The Jerusalem International Writers Festival

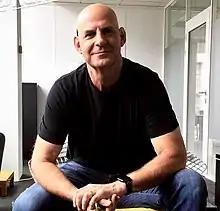
Harlan Coben

Featuring Writers: Yair Agmon (IL), Maya Arad (USA), Yiftach Ashkenazi (IL), Ehud Banai (IL), Amichai Chasson (IL), Harlan Coben (USA), Shifra Cornfeld (IL), Avni Doshi (USA/AE), Iris Eliya-Cohen (IL), Julia Fermentto Tzaisler (IL), Michal Govrin (IL), David Grossman (IL), Sheikha Haliva (IL), Yaniv Iczkovits (IL), Etgar Keret (IL), Lihi Lapid (IL), Noa Menhaim (IL), Dror Mishani (IL), Agi Mishol (IL), Marcel Moseri (IL), Emmanuel Moses (FR), Eshkol Nevo (IL), Goel Pinto (IL), Salman Rushdie (UK/USA), Jonathan Safran Foer (USA), Yonatan Sagiv (IL), Meir Shalev (IL), Zeruya Shalev (IL), Sarai Shavit (IL), Yaara Shehori (IL), Shoham Smith (IL), Ronny Somek (IL), Vanessa Springora (FR), Domenico Starnone (IT), Ayelet Tsabari (IL), Linn Ullman (NO).